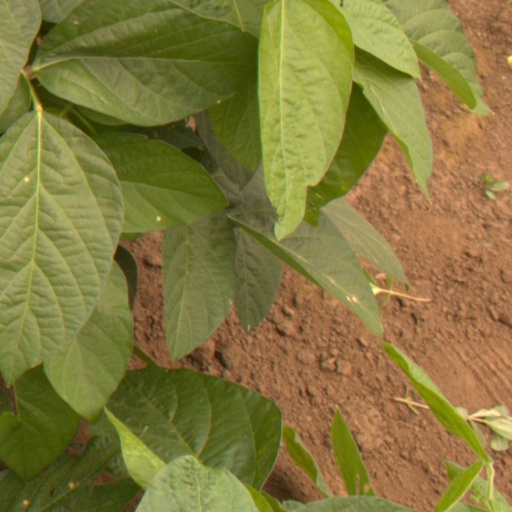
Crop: soybean